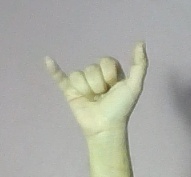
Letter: ya